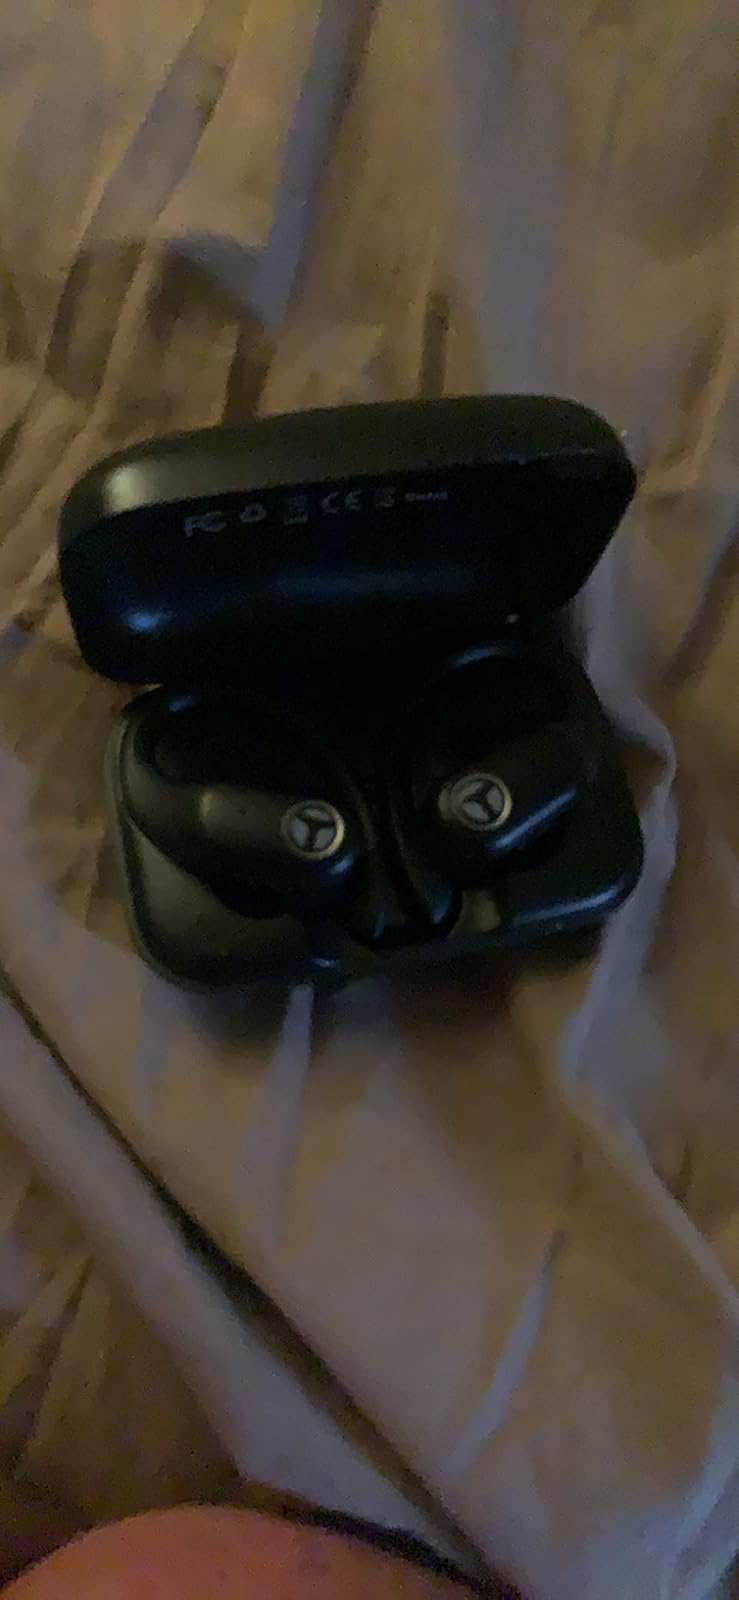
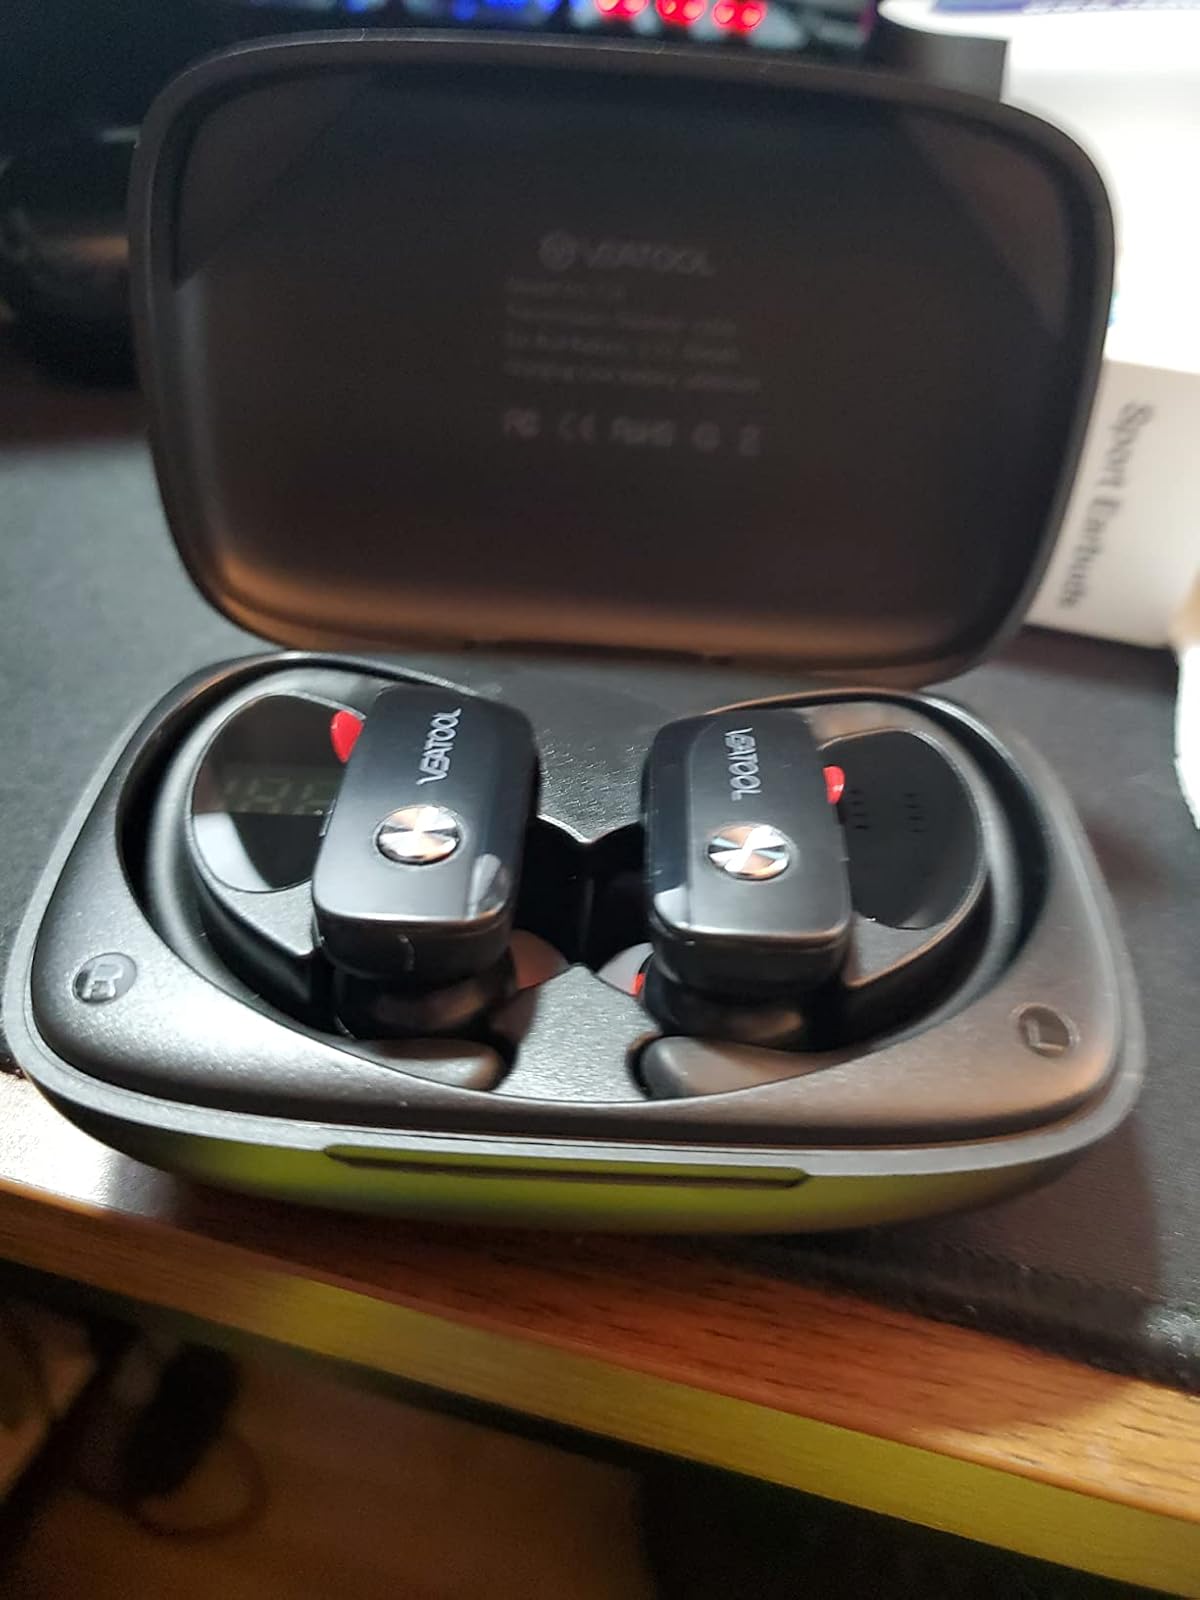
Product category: earbuds
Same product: no